John Emigh

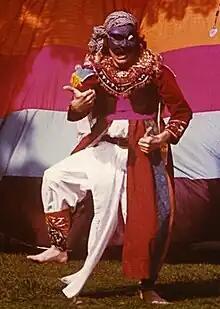
John Emigh in one-man topeng performance.

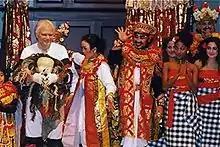
John Emigh (left) after group topeng performance.

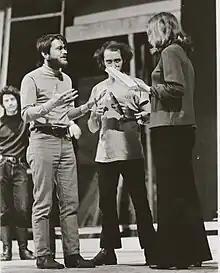
John Emigh directing "him" by E. E. Cummings in 1969.

Emigh is a director, performer, and acting teacher who has directed more than 70 plays in universities and in professional theatre, and has written extensively on the masked theatre and rituals of New Guinea, Bali, and India, as well as on Western theatrical practices. In 1974–75, he traveled in New Guinea, South Asia, and Indonesia, where he studied Balinese "topeng" masked dance with I Nyoman Kakul. Since then, he has made several more research trips to Asia, investigating the street jesters and court fools of Rajasthan, the use of masks in Eastern India, and the changing dynamics of performance in Bali.